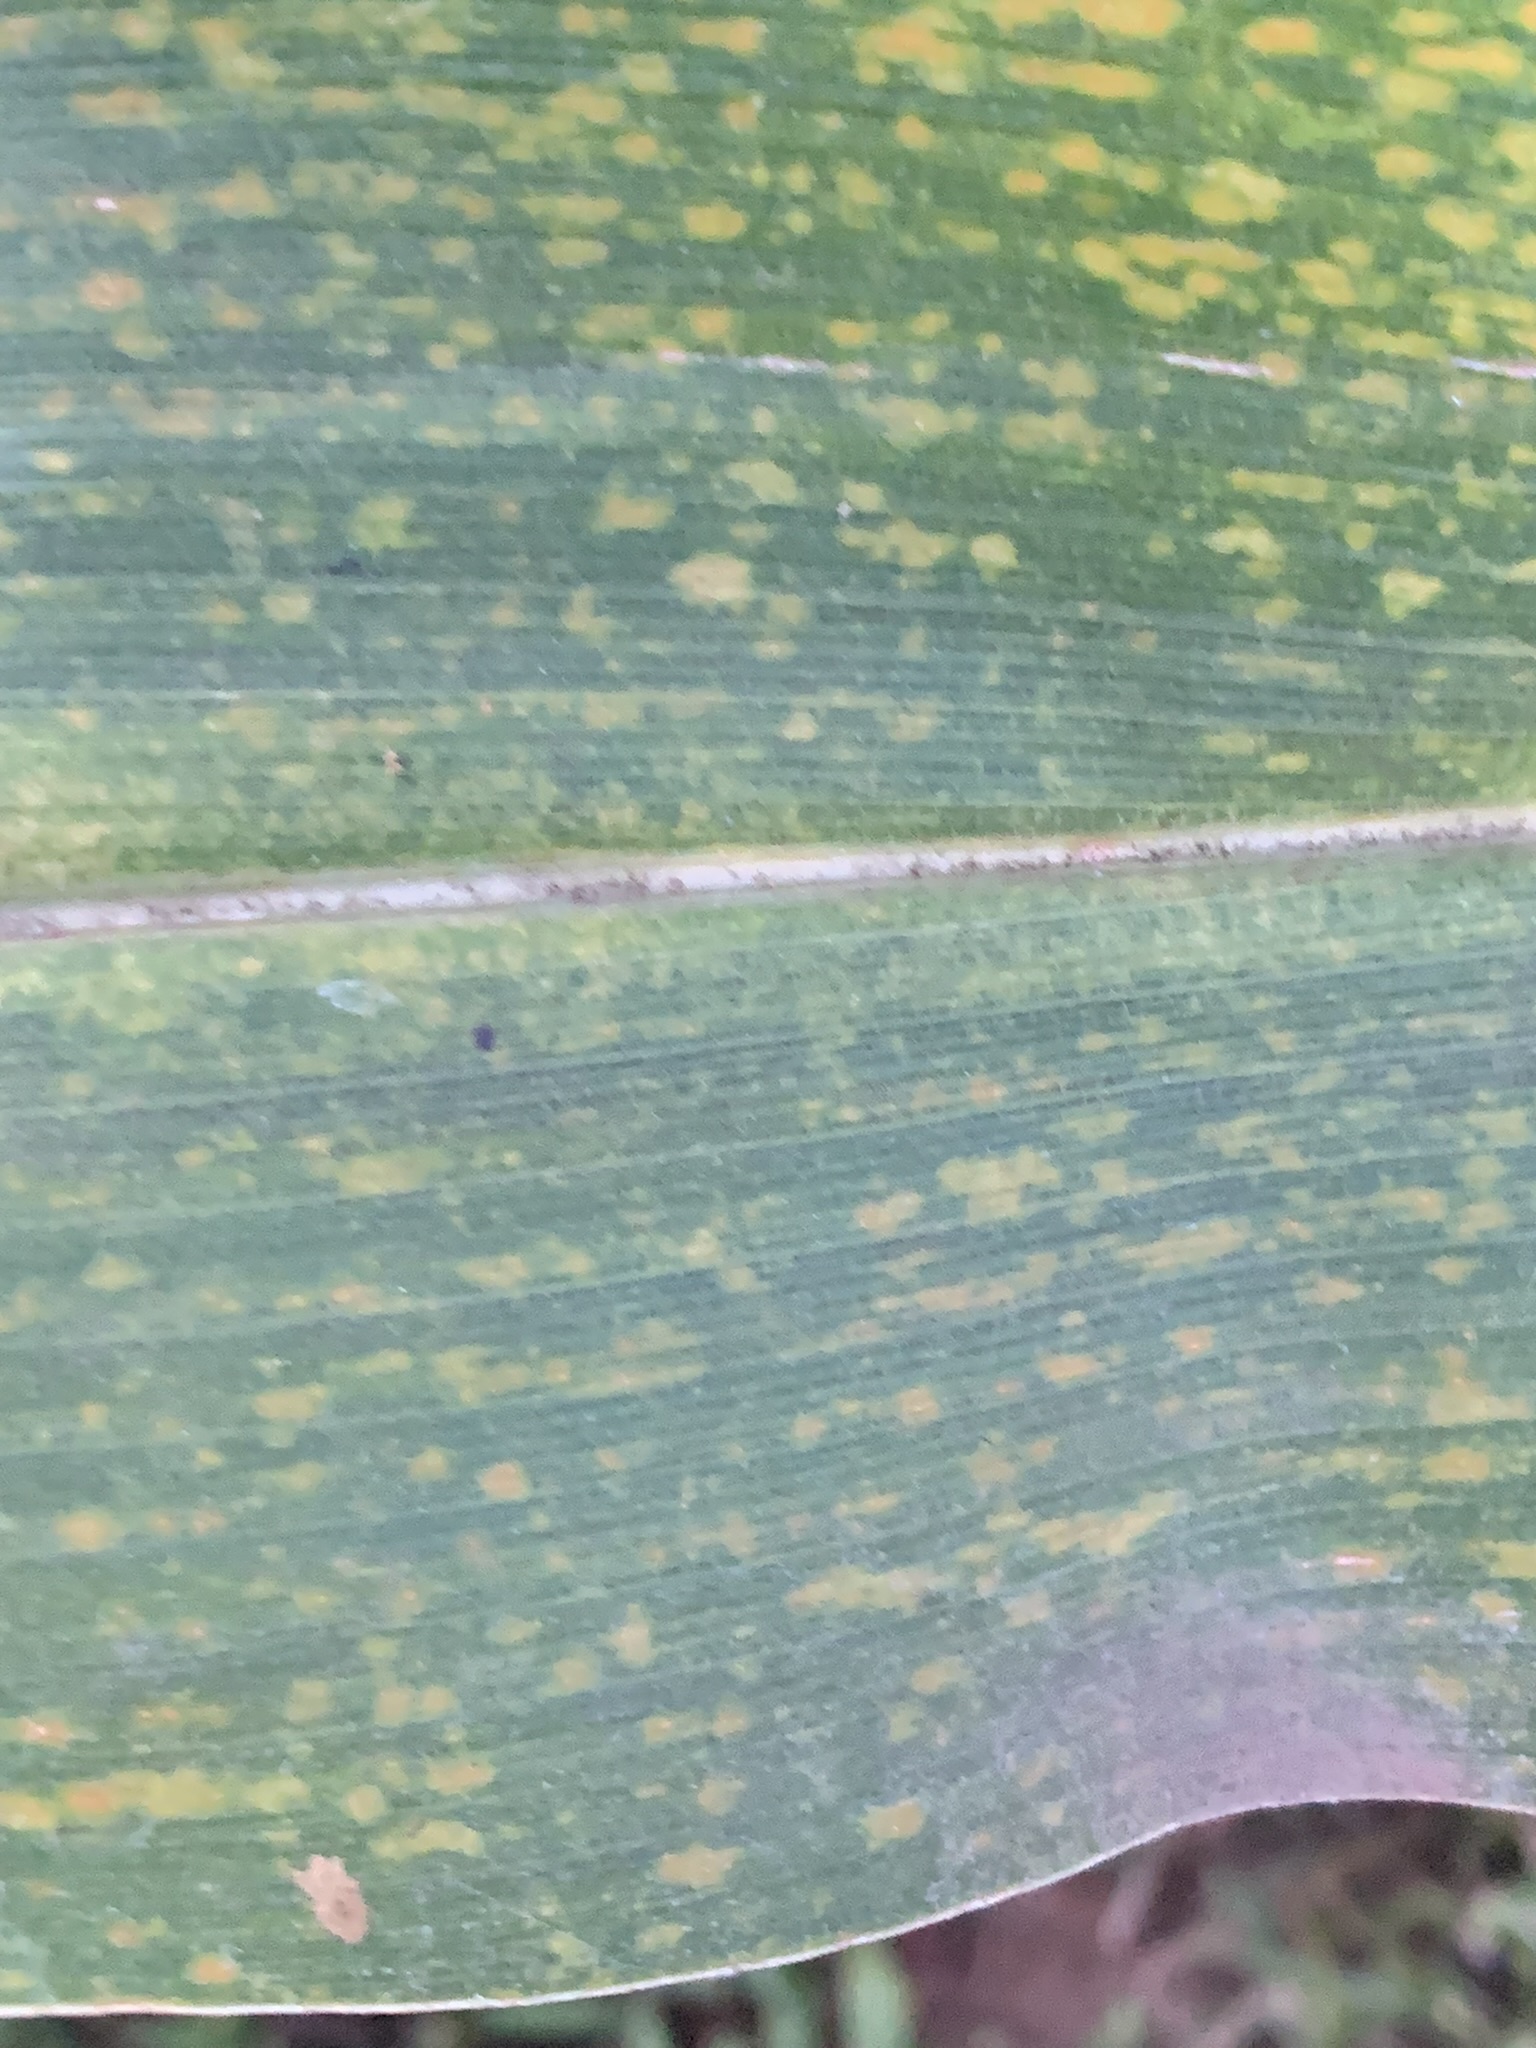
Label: MLN